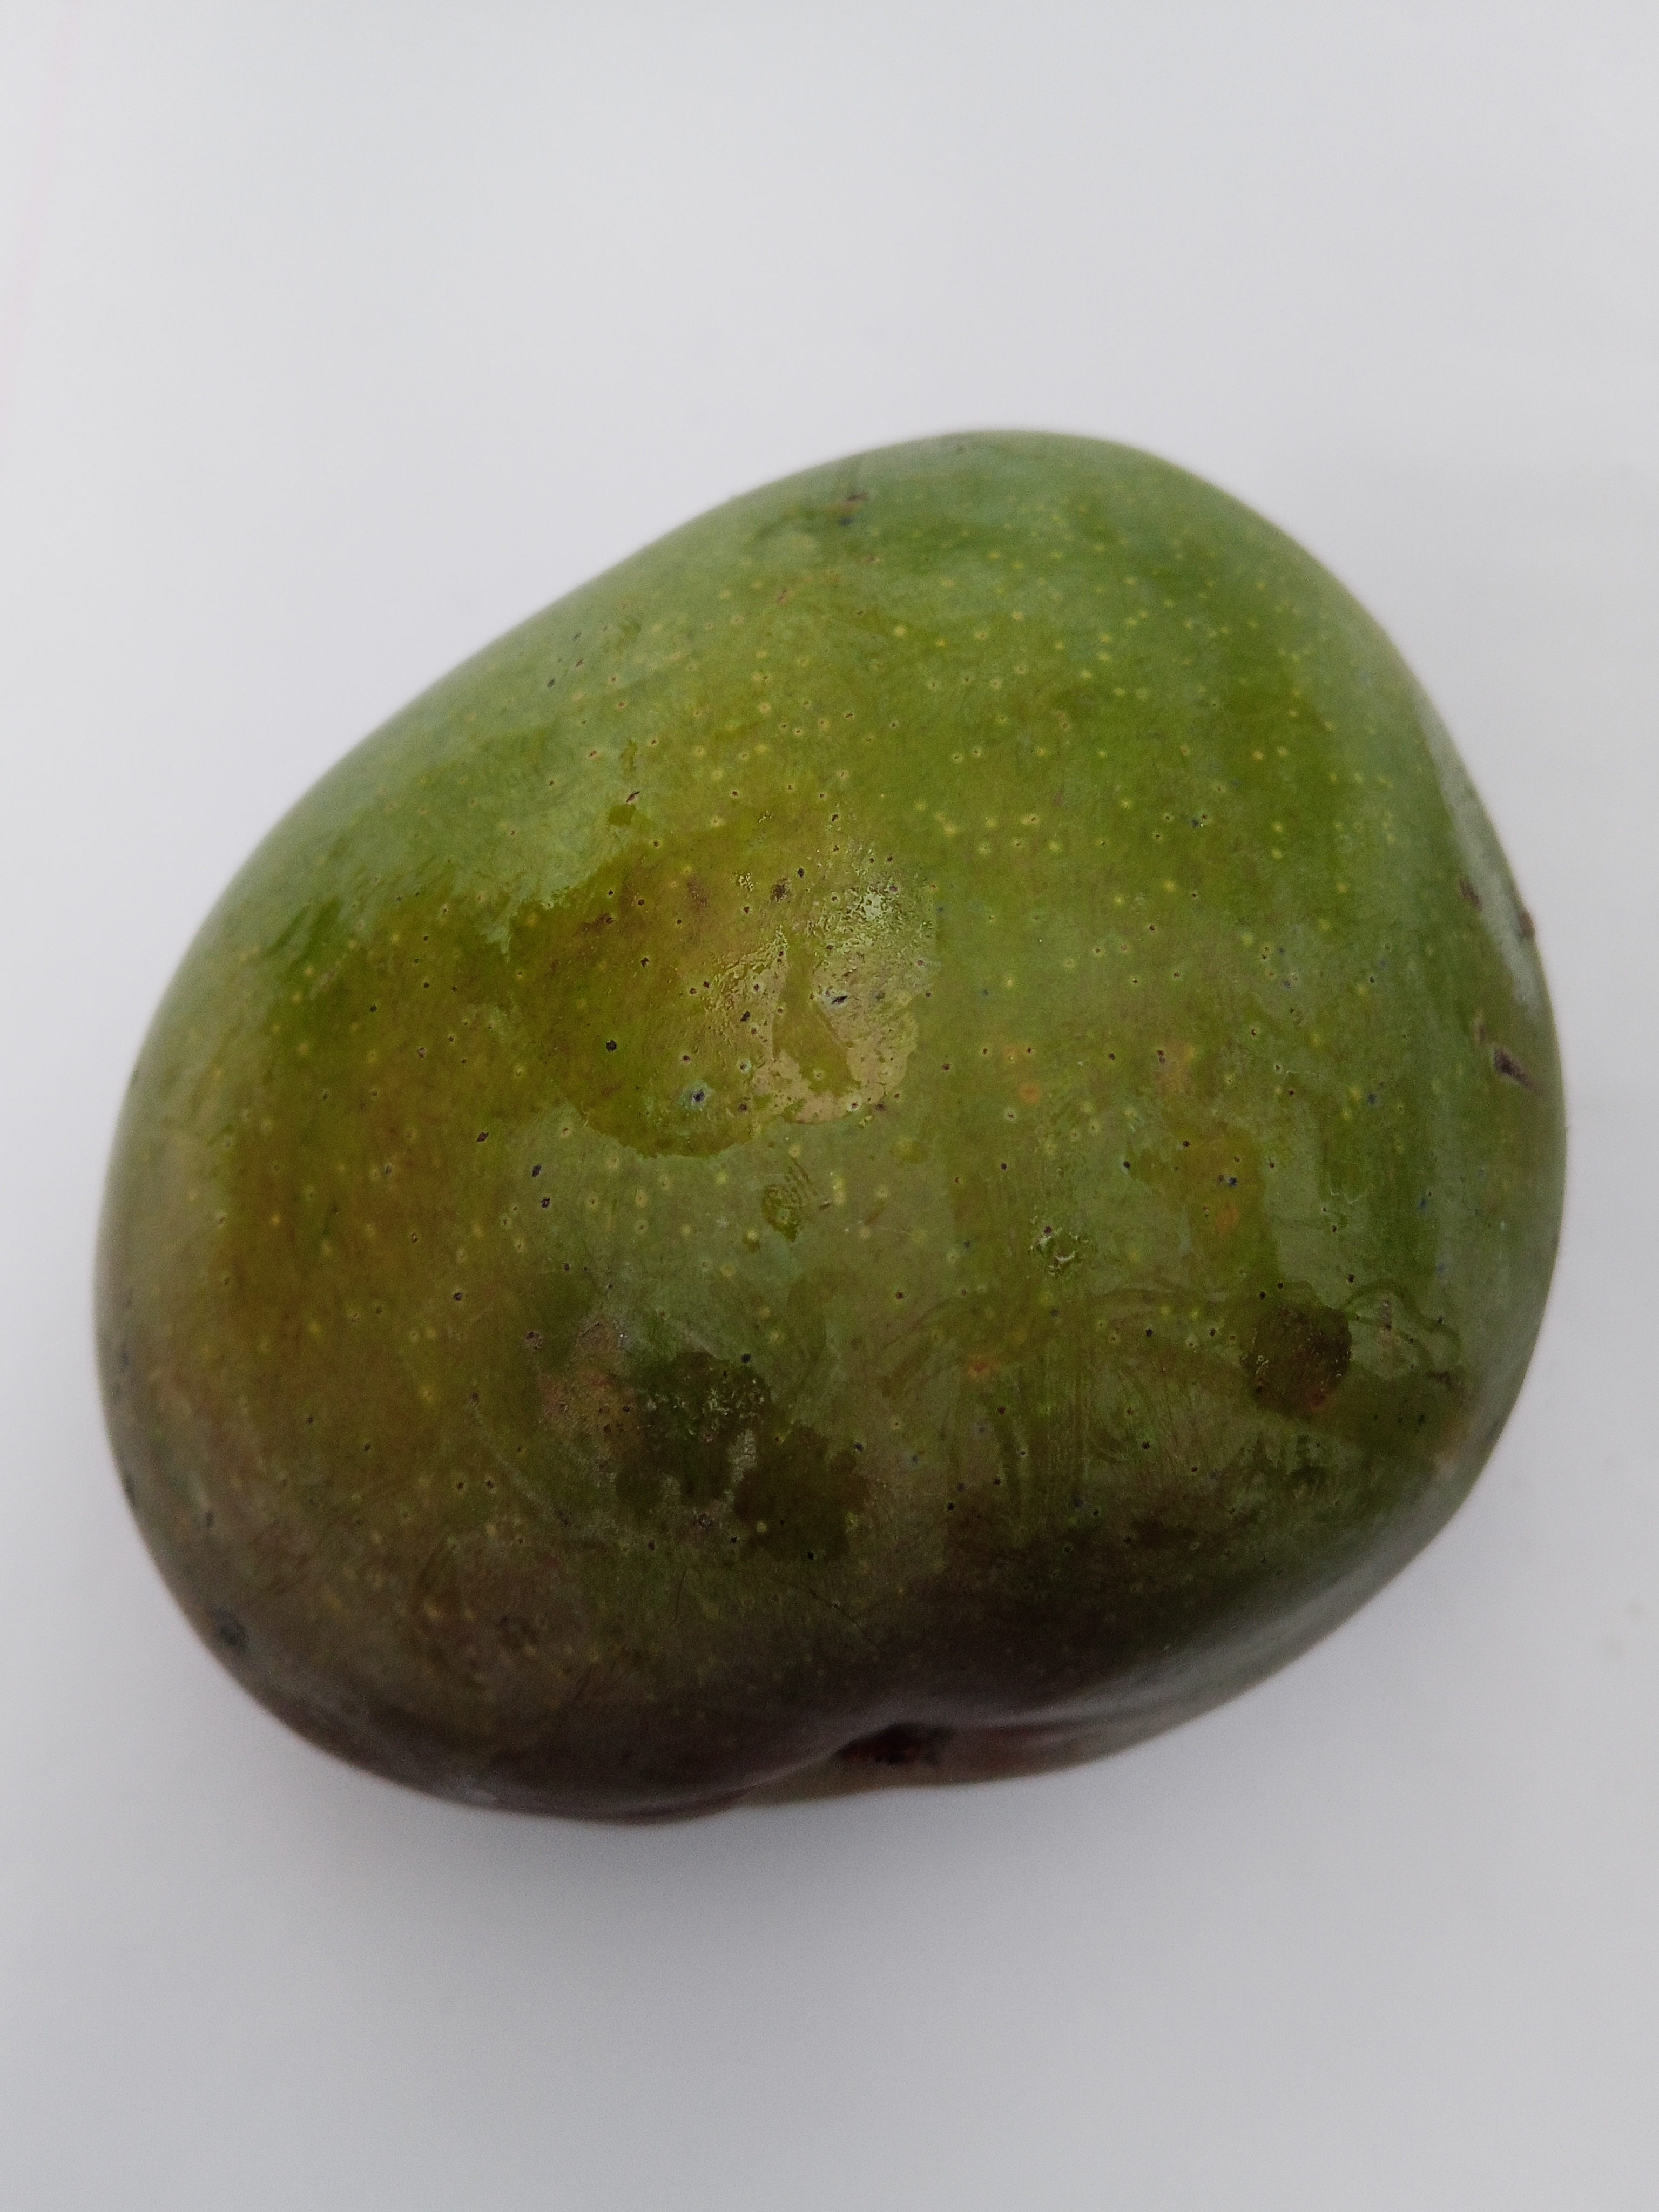
Mango variety: Bari 4